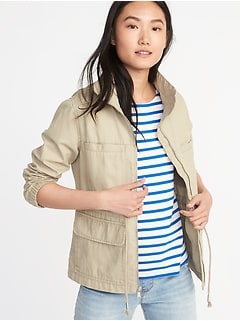
Gender: women